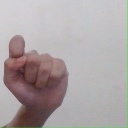
अक्षर: घ